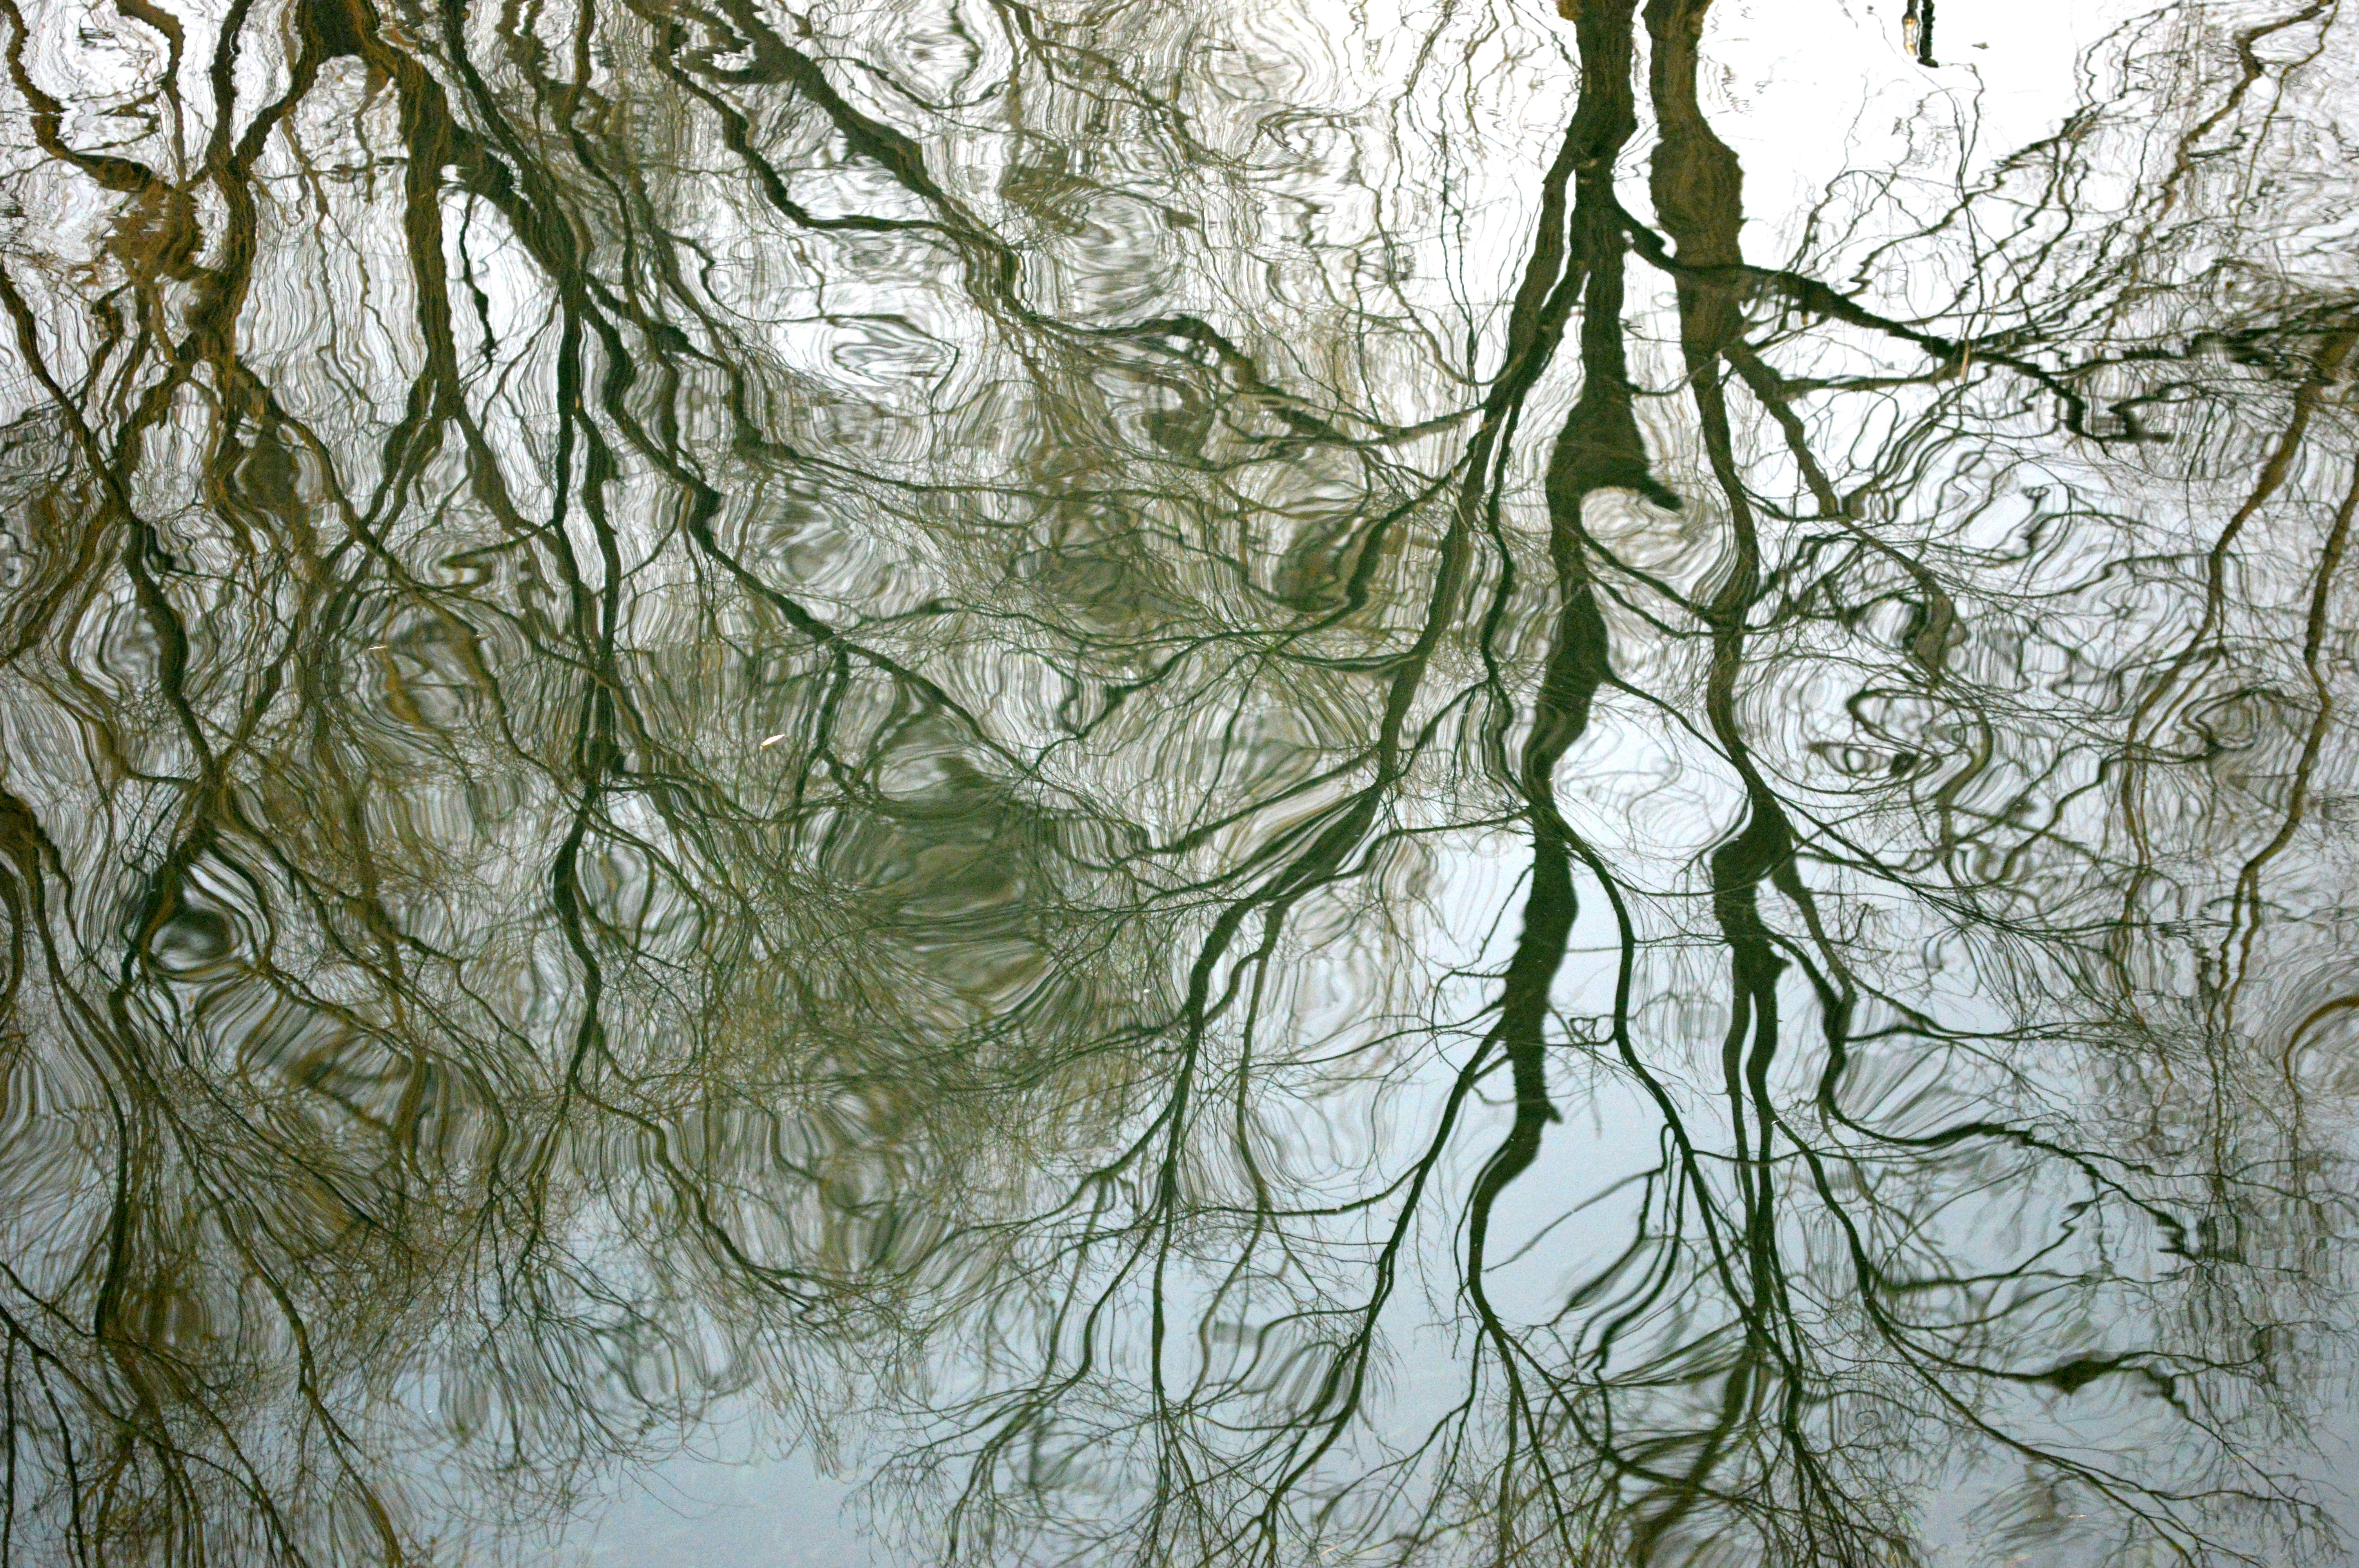
tree, water, nature, forest, branch, snow, winter, plant, sunlight, leaf, frost, green, reflection, weather, botany, season, wetland, woodland, habitat, natural environment, atmospheric phenomenon, plant stem, woody plant